Florida East Coast Railway

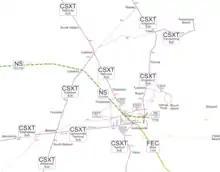
The former Mayport Branch on the lower right corner of this map of Jacksonville area railroads.

The Jacksonville, St. Augustine and Indian River Railway Company was incorporated under the general incorporation laws of Florida to own and operate a railroad from Jacksonville in Duval county, through the counties of Duval, St. Johns, Putnam, Volusia, Brevard, Orange, Osceola, Dade, Polk and Hillsborough.